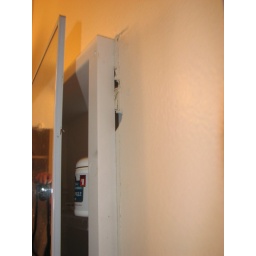
Gaps in bathroom cabinet